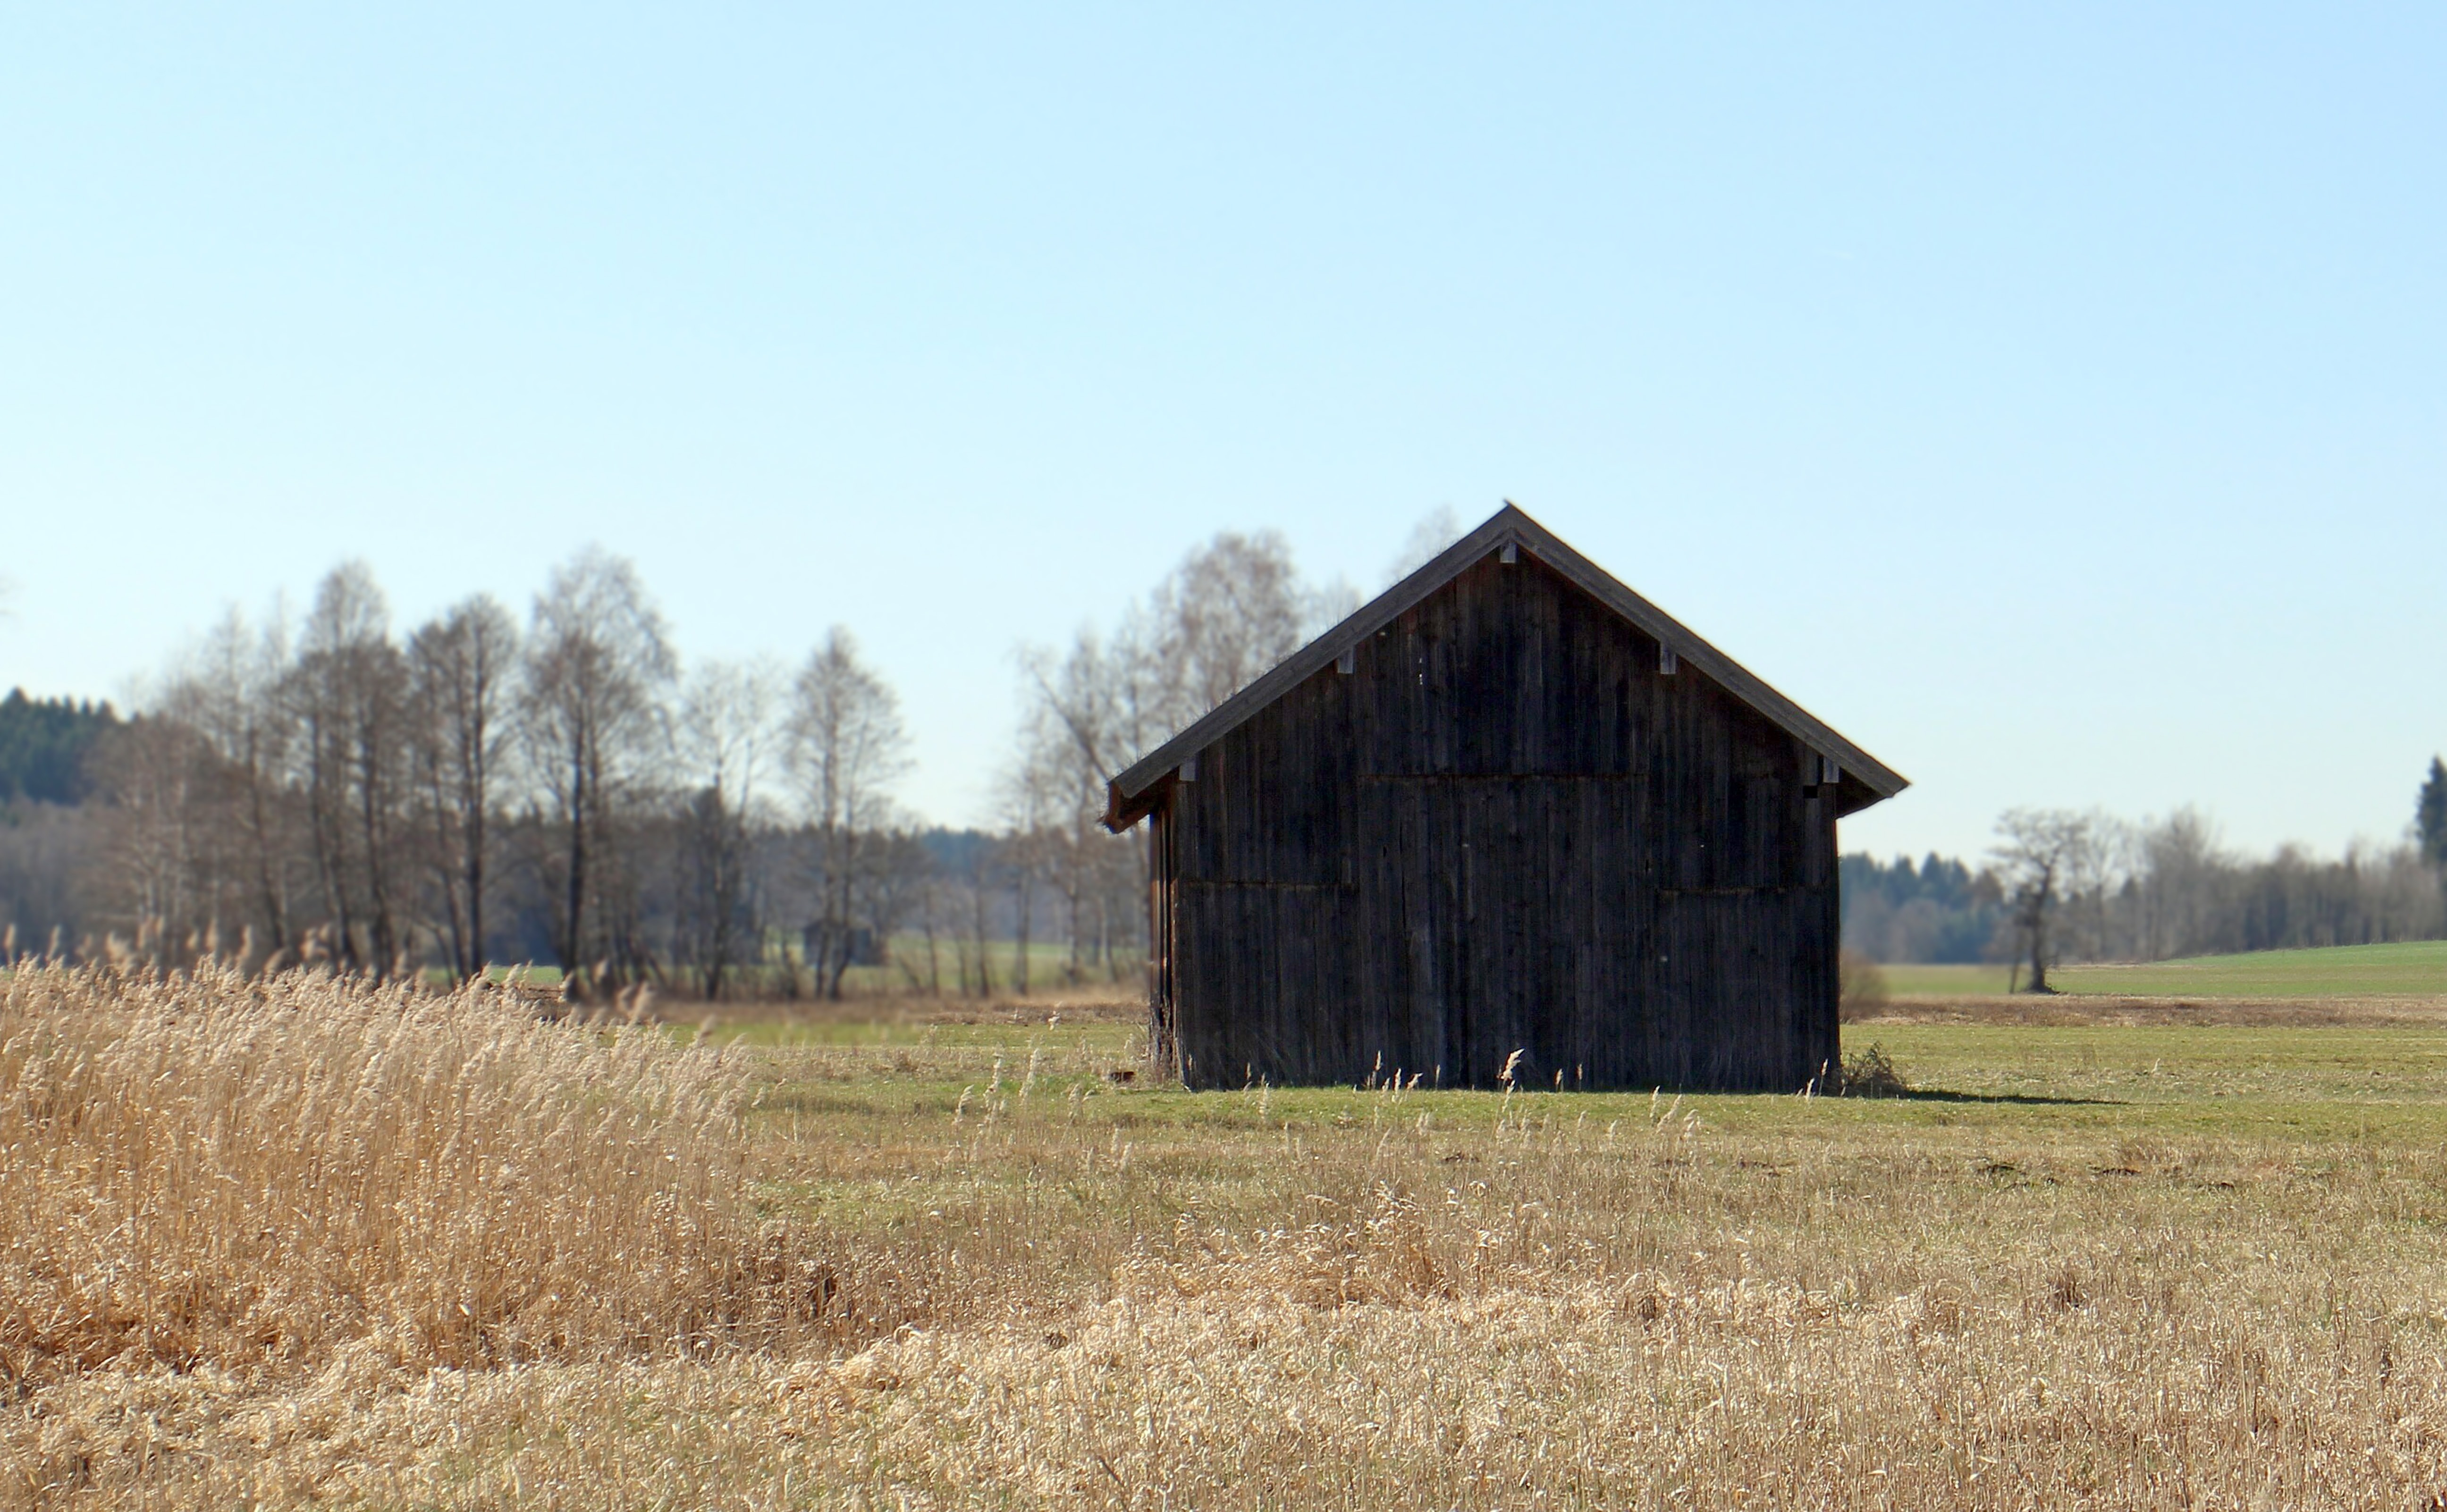
nature, field, farm, meadow, prairie, building, barn, shed, hut, shack, pasture, ranch, agriculture, rural area